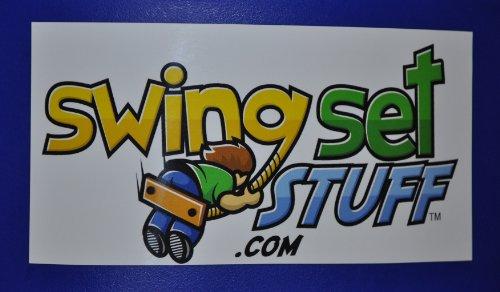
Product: Swing Set Stuff Daisy Disc with SSS Logo Sticker, Blue
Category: Toys & Games | Sports & Outdoor Play | Play Sets & Playground Equipment | Play Set Attachments | Swings
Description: Available in Blue, Green, Red, Pink, and Yellow.
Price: $19.94
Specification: ProductDimensions:11x1x11inches|ItemWeight:2pounds|ShippingWeight:2.55pounds(Viewshippingratesandpolicies)|DomesticShipping:Currently,itemcanbeshippedonlywithintheU.S.andtoAPO/FPOaddresses.ForAPO/FPOshipments,pleasecheckwiththemanufacturerregardingwarrantyandsupportissues.|InternationalShipping:Thisitemisnoteligibleforinternationalshipping.LearnMore|ASIN:B001VY0PFE|Itemmodelnumber:SSS-0011-B|Manufacturerrecommendedage:5-10years